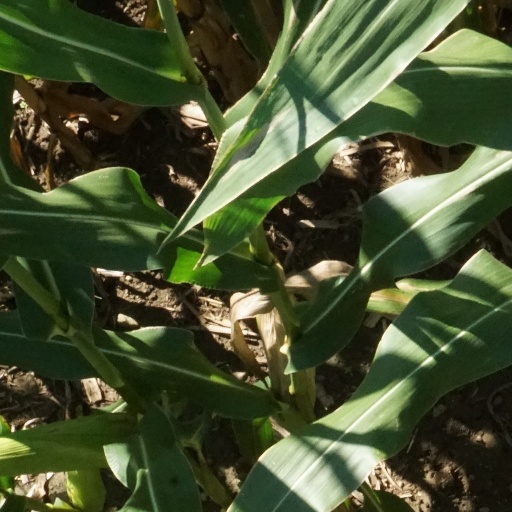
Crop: maize; corn